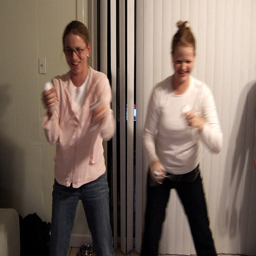
THERE ARE TWO PEOPLE THAT ARE PLAYING WII TOGETHER
A couple of women standing next to each other holding game controllers.
there are two woman laughing and playing a video game
Two woman with video game remote controls in their hands.
Two friends are gathered together to play on the wii.